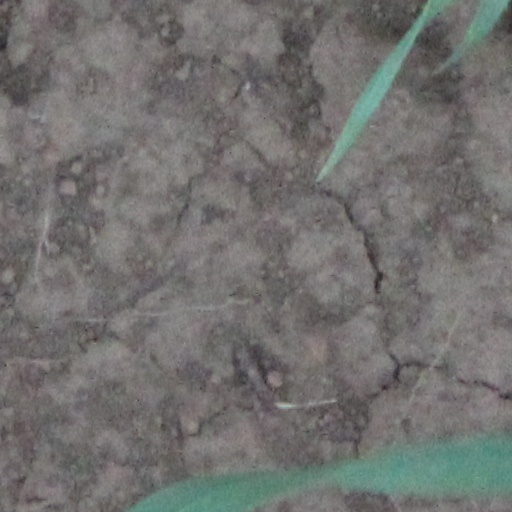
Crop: wheat